Friedrich Leo

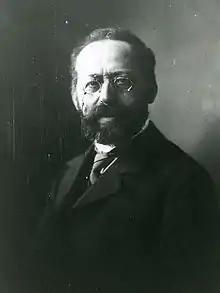
Friedrich Leo (1851-1914)

Friedrich Leo (July 10, 1851 – January 15, 1914) was a German classical philologist born in Regenwalde, in the then-province of Pomerania (present-day Resko, Poland).